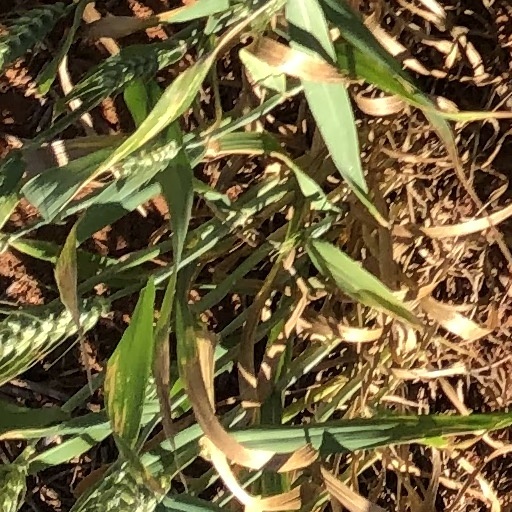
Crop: wheat